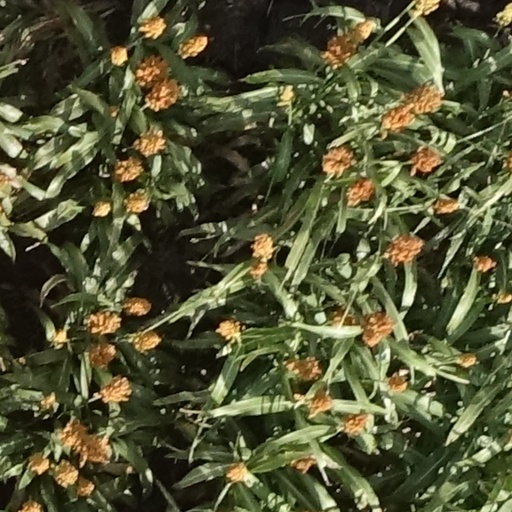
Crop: sorghum